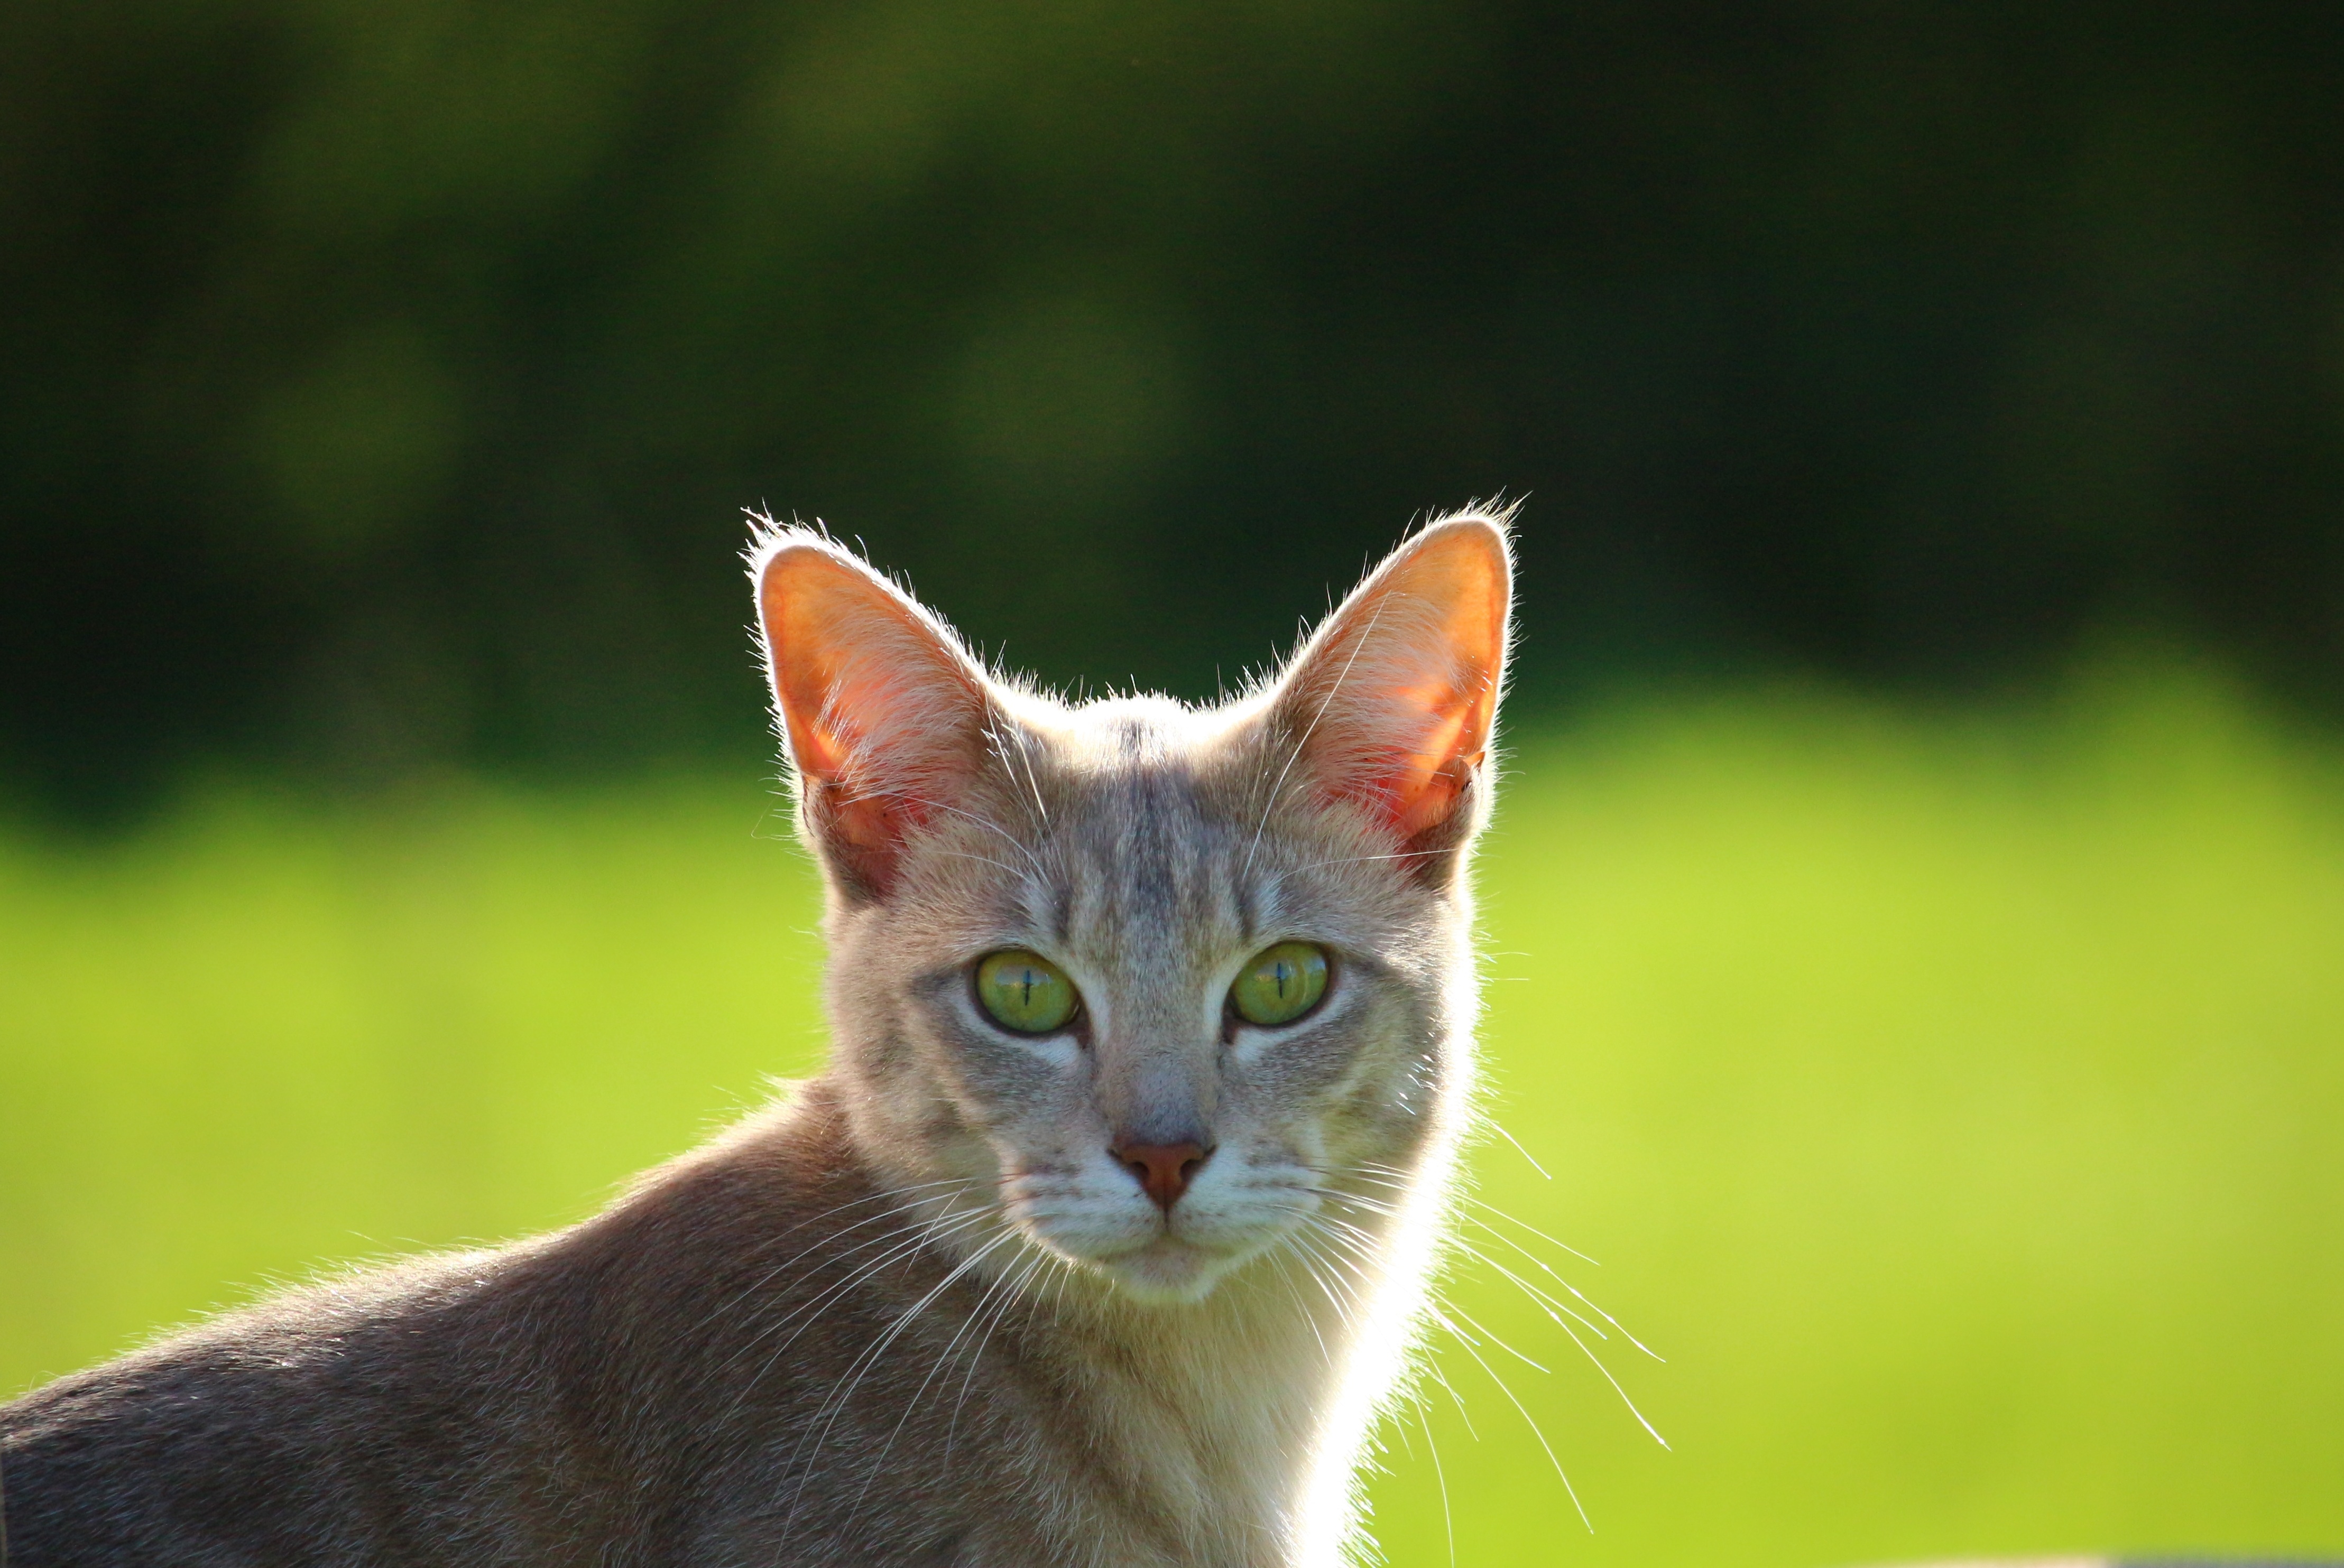
kitten, cat, mammal, fauna, close up, whiskers, vertebrate, mieze, domestic cat, breed cat, mackerel, young cat, cat's eyes, wild cat, small to medium sized cats, cat like mammal, domestic short haired cat